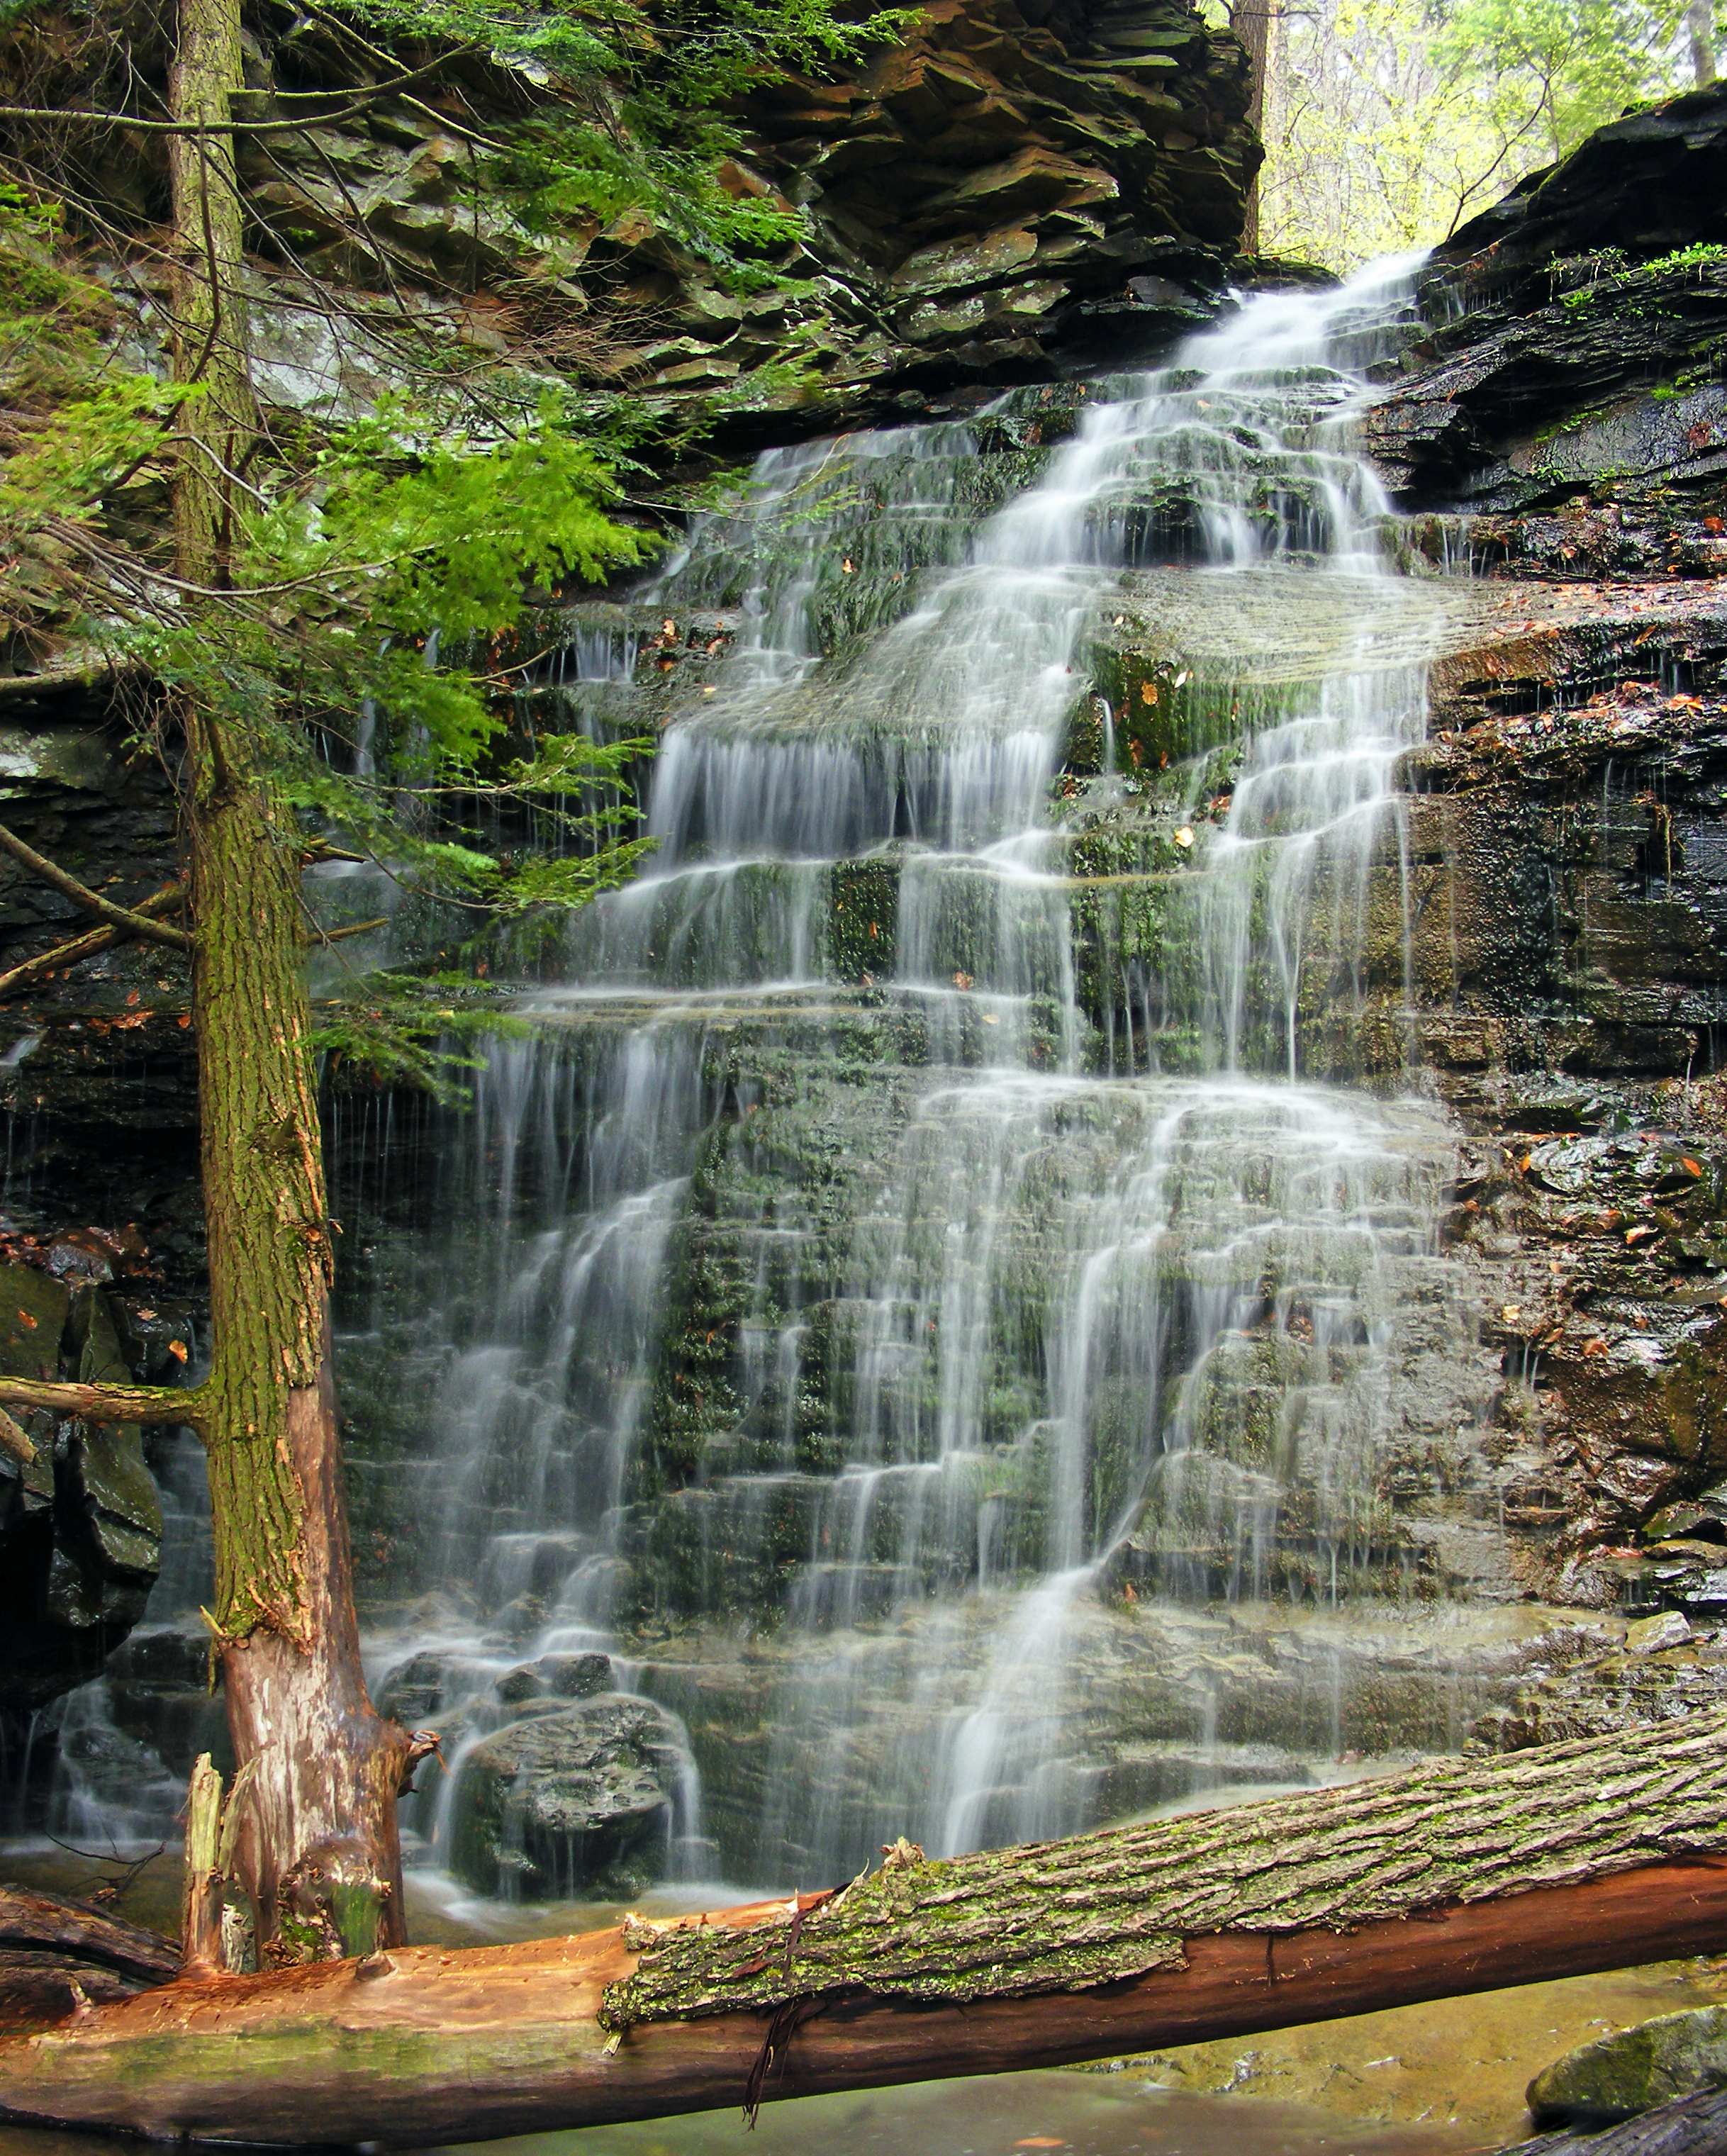
water, nature, waterfall, creek, hiking, stream, spring, autumn, botany, body of water, creativecommons, rainforest, falls, ravine, pennsylvania, endlessmountains, loyalsockstateforest, sullivancounty, loyalsocktrail, kettlecreekwildarea, fallsrun, gibsonfalls, gipsonfalls, wasserfall, water feature, watercourse